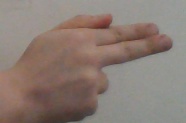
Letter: ghain